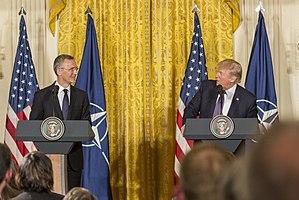
Donald John Trump, né le 14 juin 1946 à New York, est un homme d'affaires, animateur de télévision et homme d'État américain. Il est le 45ᵉ président des États-Unis, depuis le 20 janvier 2017.